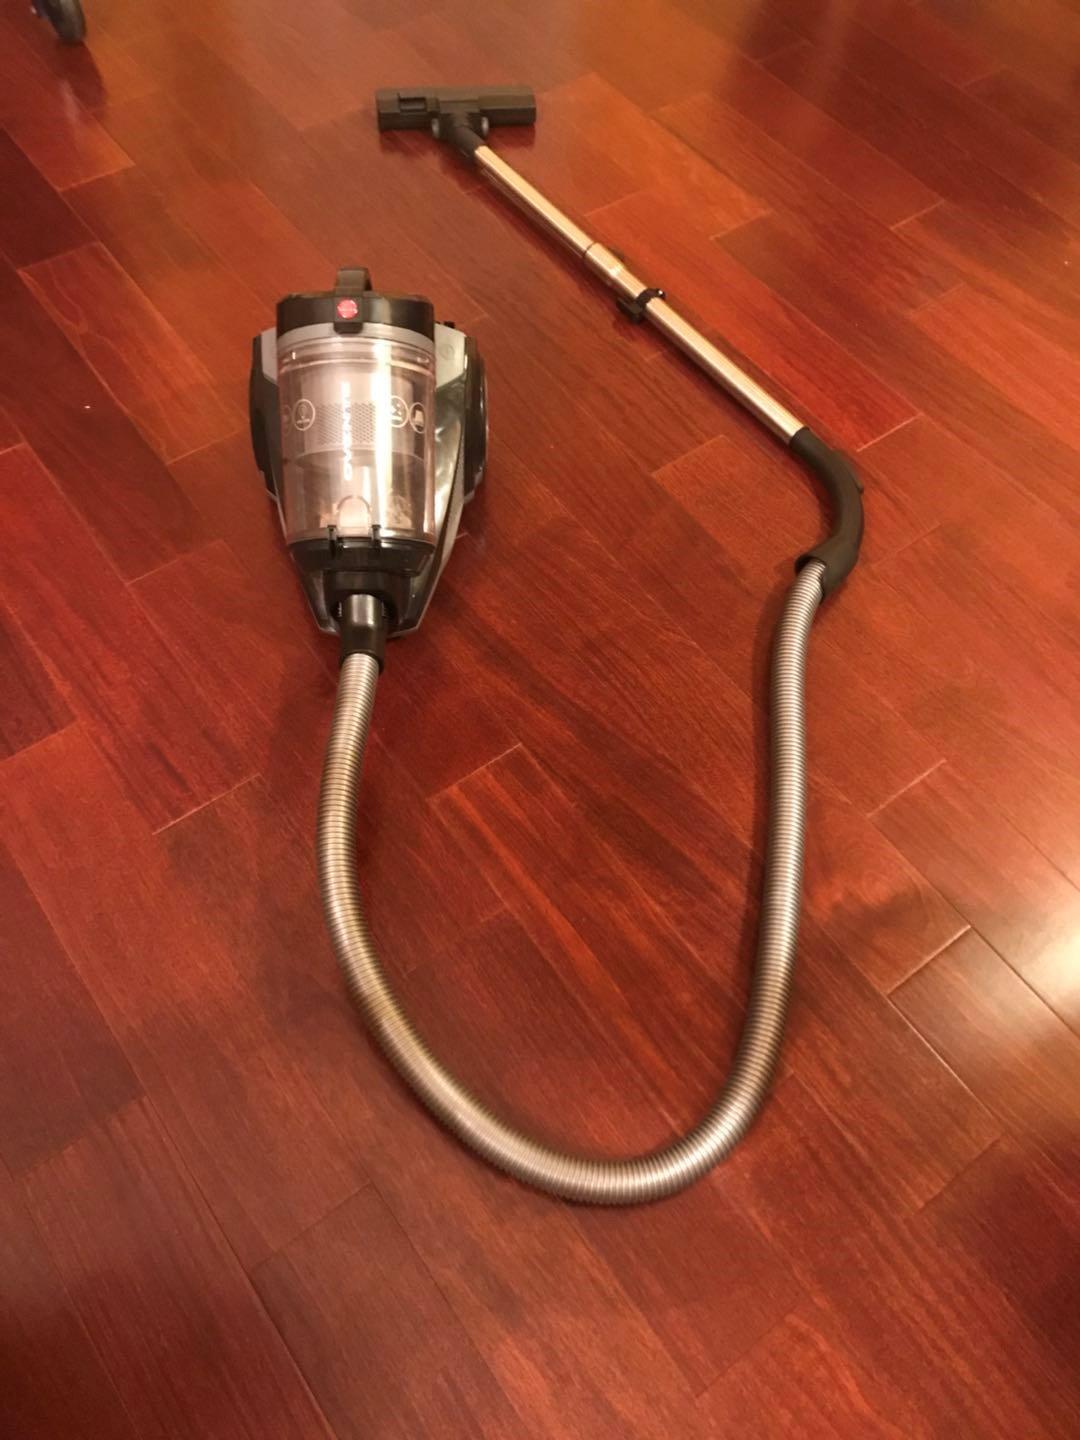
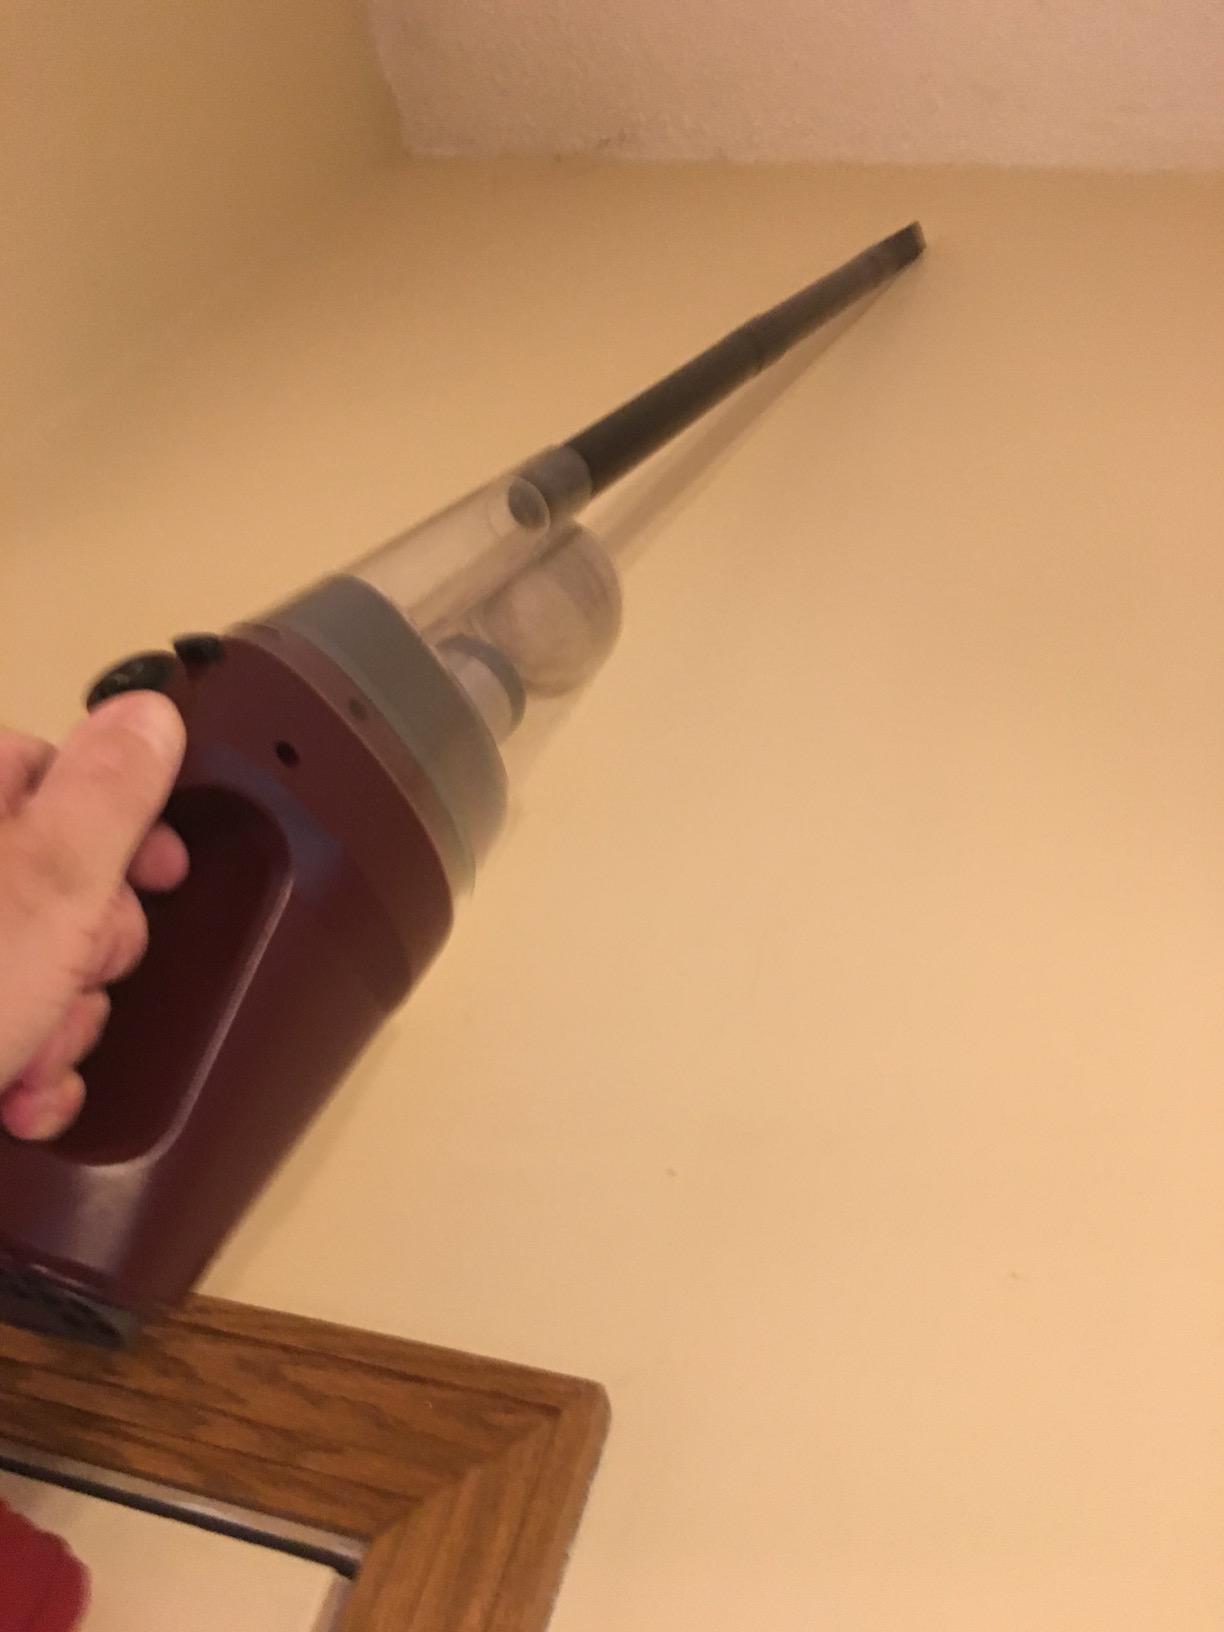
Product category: items_vacuum
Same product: no